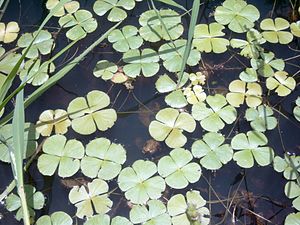
Pilledrager-familien
Kløverbregne-art (Marsilea sp.)
Pilledrager-familien er udbredt i Europa, Australien, Sydøstasien og Sydamerika. Det er 3 slægter og ca. 70 arter af specialiserede, vandlevende eller meget fugtkrævende bregner. De modsatte blade udspringer fra jordstængler, som enten bærer bladene fra flere vækstpunkter, eller som bærer de 2-4 brede blade fra spdsen. Her nævnes alle slægterne, selv om kun Pilledrager er vildtvoksende i Danmark.